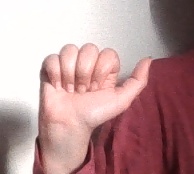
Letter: dhad